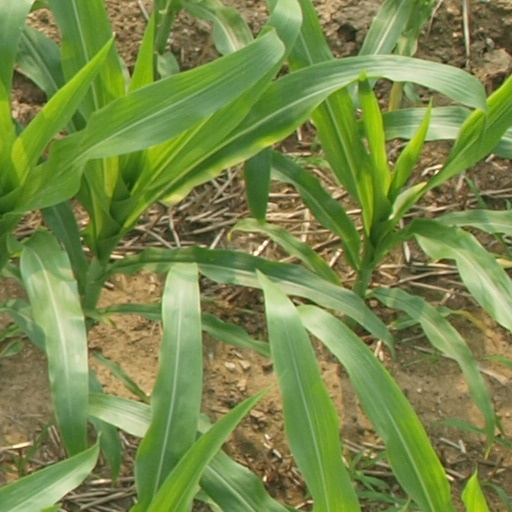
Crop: maize; corn